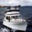
Label: ship